Space Battleship Yamato (2010 film)

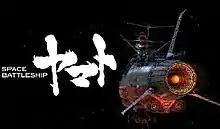
One of the first images of the titular spaceship shown on the official site.

On September 16, Tokyograph reported that Aerosmith's Steven Tyler wrote a song, titled "Love Lives", for the film based on an English translated script and several clips of the film. The song is also performed by Tyler and was released on November 24, 2010 a week before the film is released. A preview of the song is heard in the official trailer.